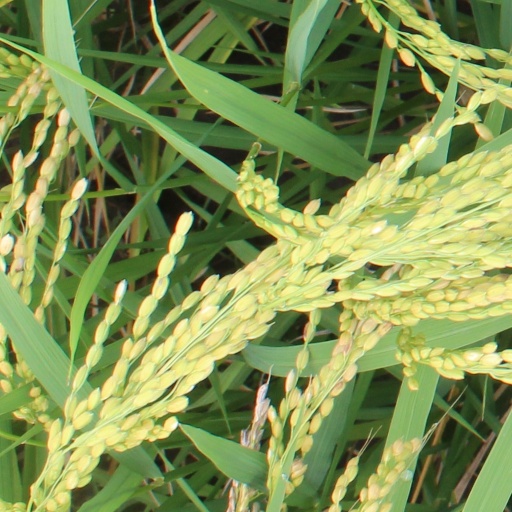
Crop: rice